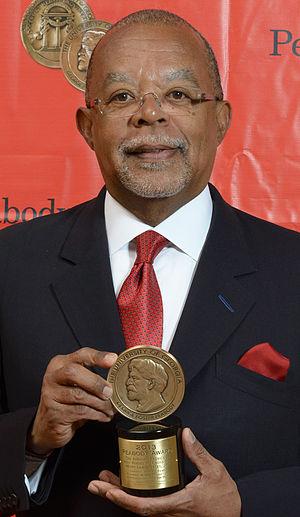
Twelve Years a Slave, ou Esclave pendant douze ans au Québec, est un drame historique britannico-américain produit et réalisé par Steve McQueen, sorti en 2013.